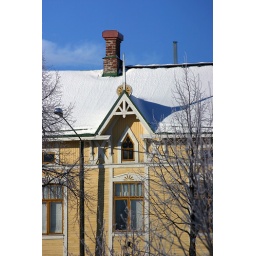
I like the wooden details you can find in many old buildings around here.